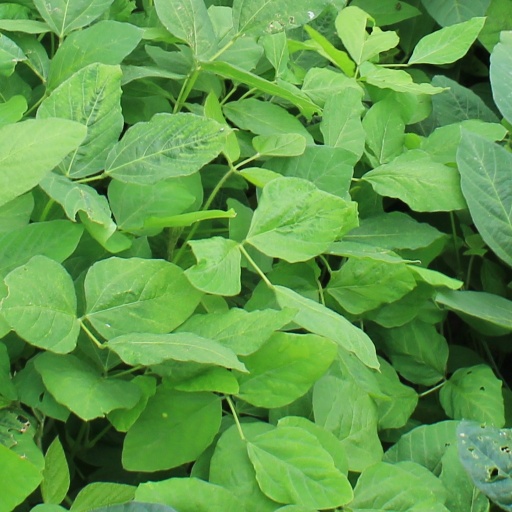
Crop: soybean